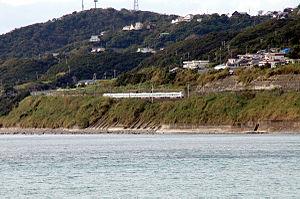
La ligne principale Kisei est une ligne ferroviaire longeant le littoral de la péninsule de Kii au Japon, reliant les préfectures de Mie et de Wakayama. La partie comprise entre les gares de Shingū et de Wakayama est surnommée ligne Kinokuni.